Crows in the Rain

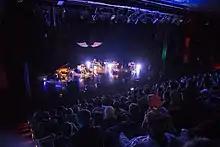
Crows in the Rain - Live at Azadi Tower Hall - 2018

The Crows decided to release their third album in January 2018, but it did not happen because of some issues. In the meantime, they staged a concert in Shiraz in two sequences, at the "Kian black box artistic and cultural complex". When they returned to Tehran, the Crows were invited to a conference in the 900-seat auditorium of Tehran University, where they performed two of their third and non-published album. In the same year, as a guest band, they were invited to participate in the festival opening ceremony and set off on stage. In March 2018, they performed their dedicated performance in Koral Academy Arena.